List of airports in Finland

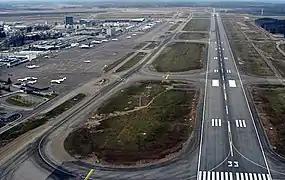
Helsinki-Vantaa Airport

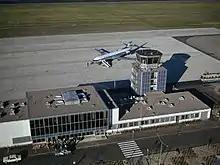
Kuopio Airport

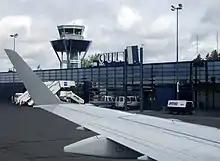
Oulu Airport

ICAO location identifiers link to pages from the Finnish Aeronautical Information Service.